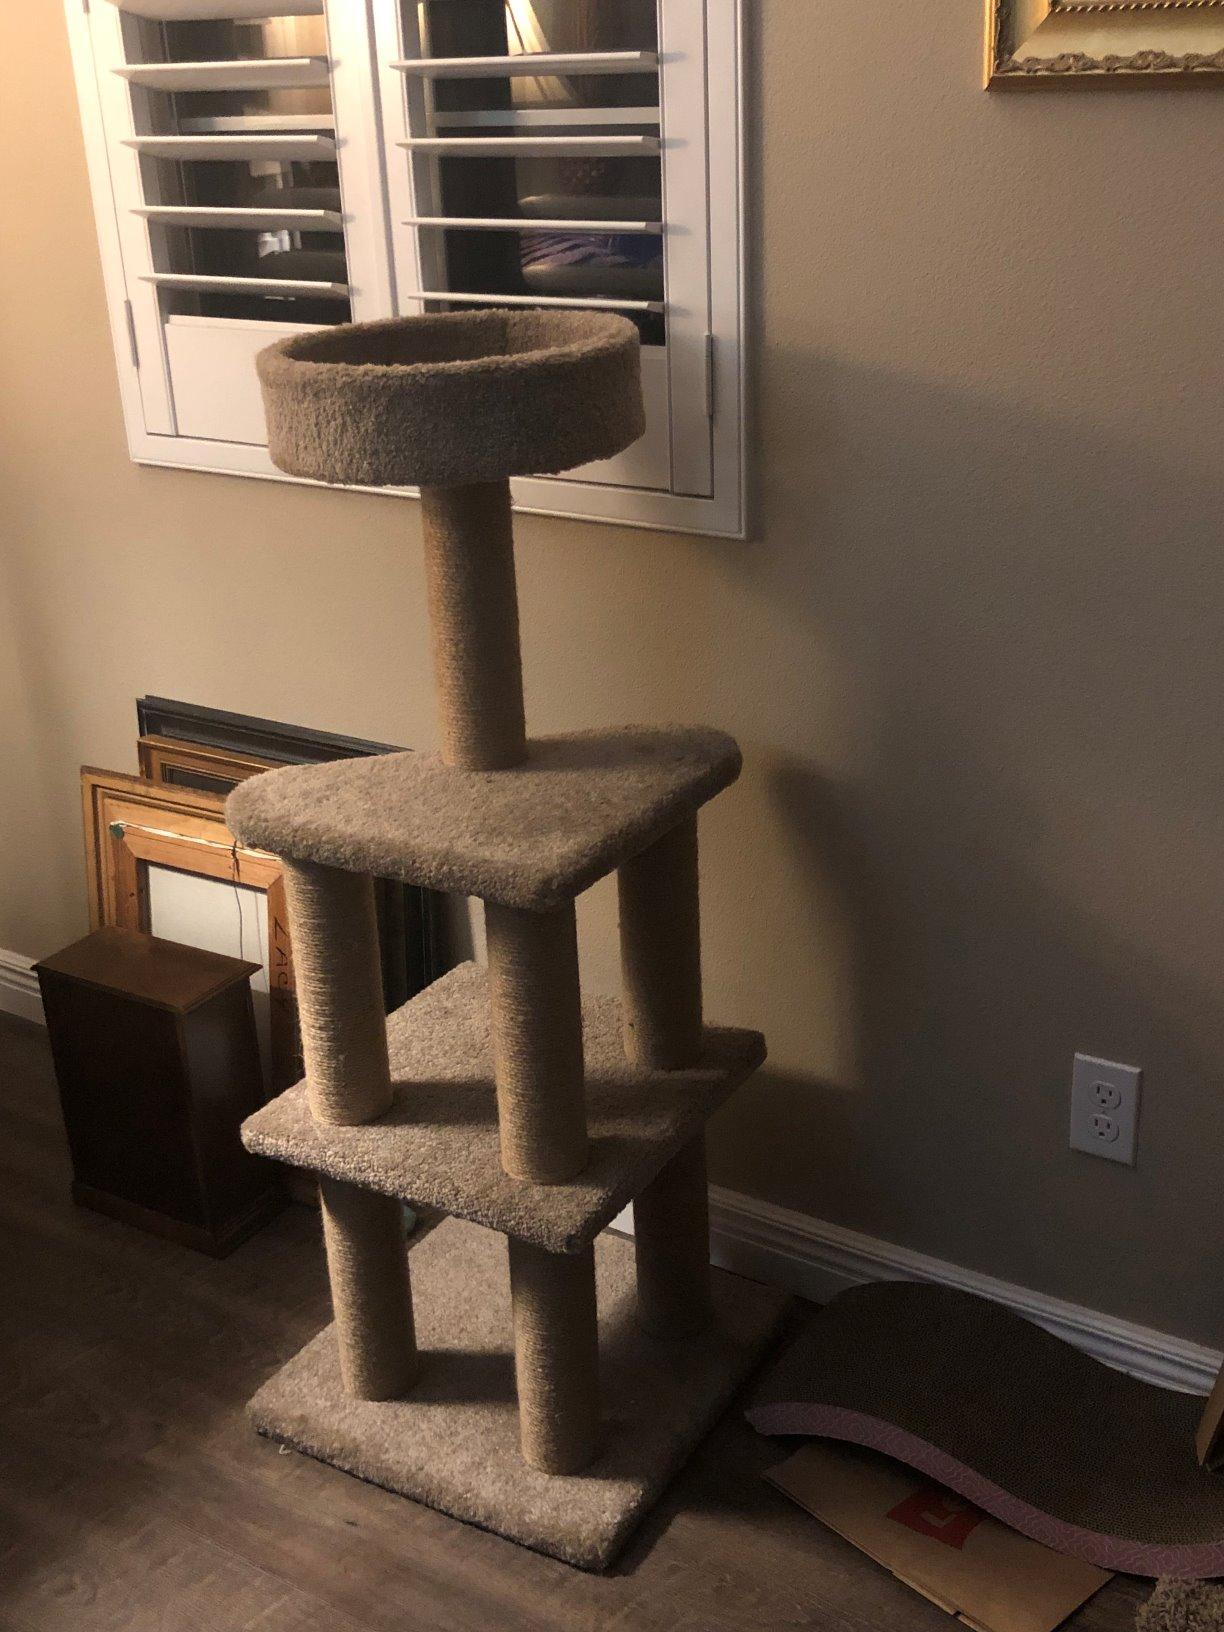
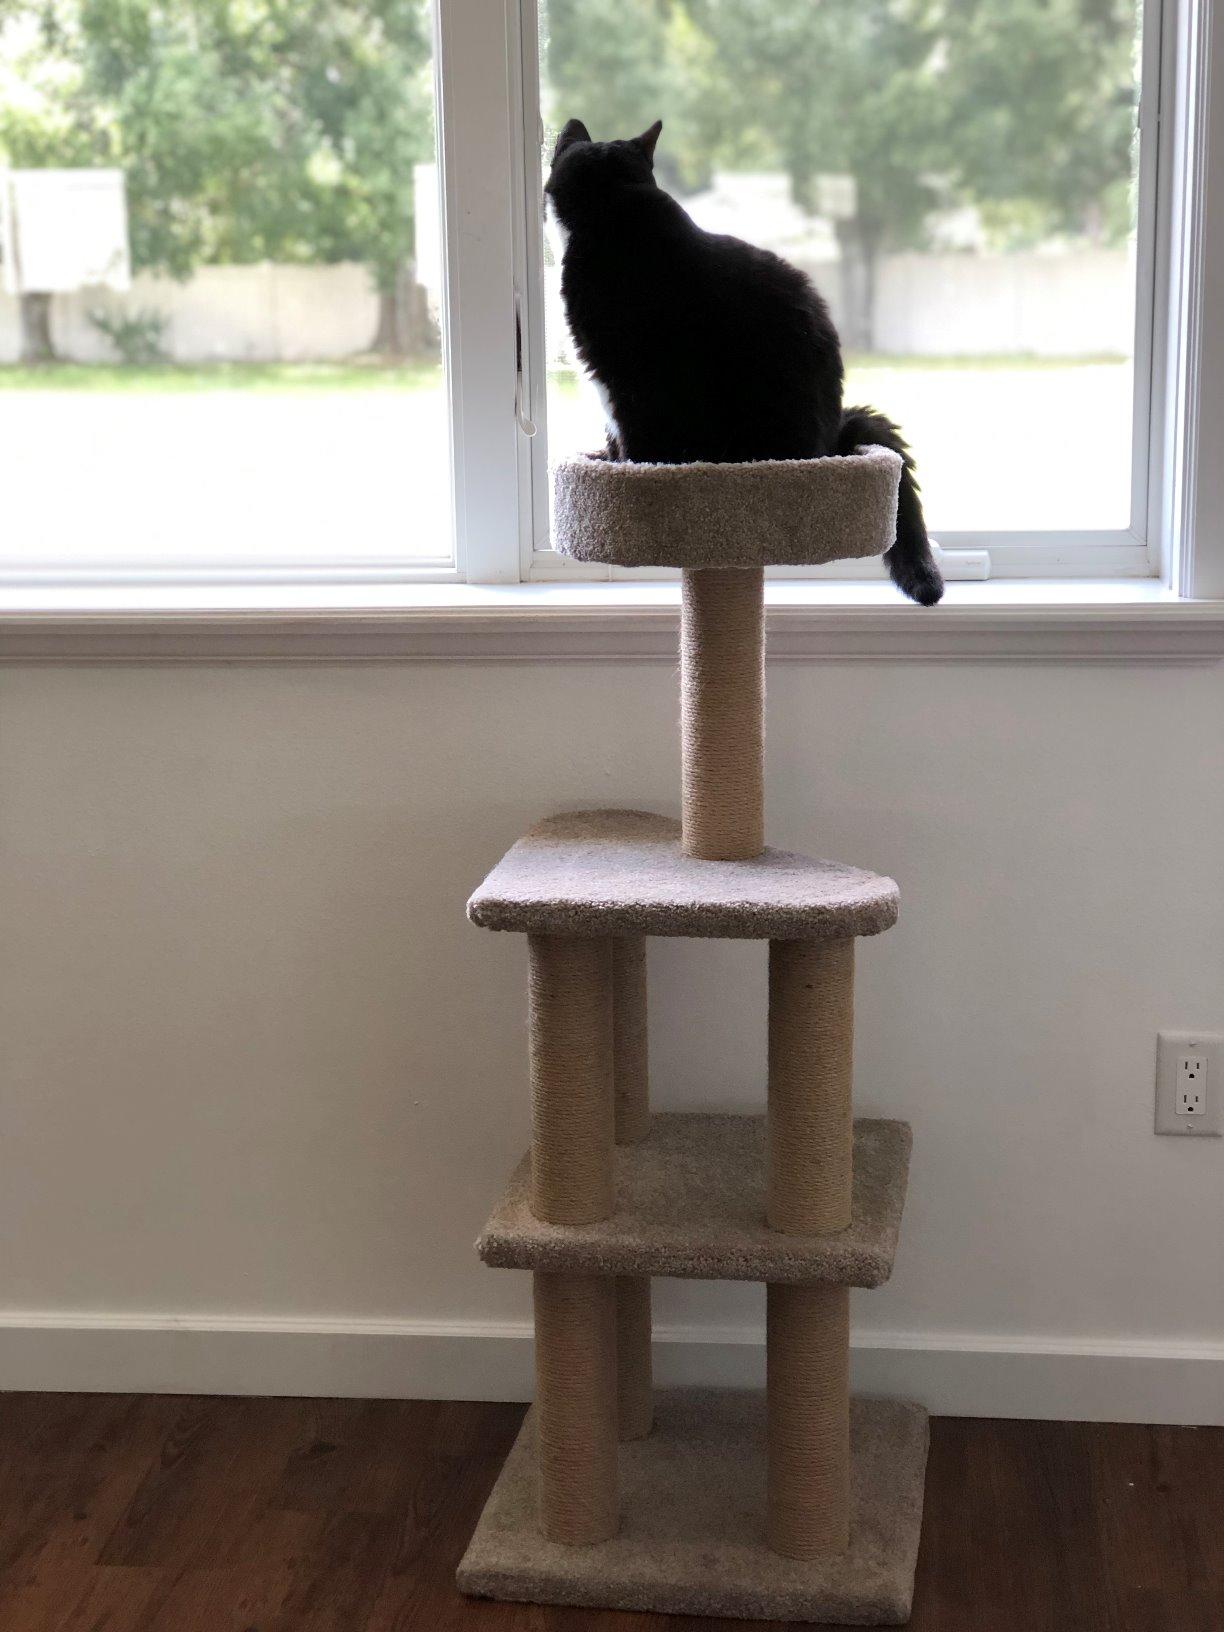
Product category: items_cat tree
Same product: yes